Cross River gorilla

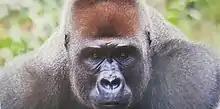
Facial view of an adult Cross River Gorilla in Mefou sanctuary

The Cross River gorilla was first described as a new species of the western gorilla by Paul Matschie, a mammalian taxonomist, in 1904. Its morphological distinctiveness was confirmed in 1987. Subsequent analyses of cranial and tooth morphology, long bone proportions and distribution demonstrated the distinctiveness of the Cross River gorilla and it was described as a distinct subspecies in 2000.